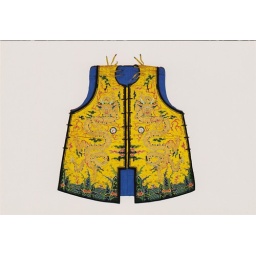
The Kangxi Emperor's padded yellow satin armor with embroidered blue dragons in colorful clouds